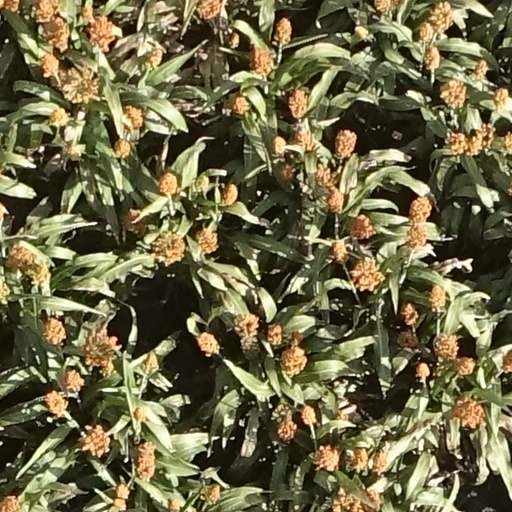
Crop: sorghum